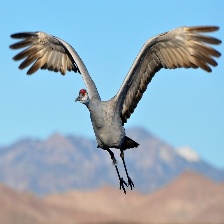
Species: SANDHILL CRANE
Scientific name: GRUS CANADENSIS
ImageNet parent category: crane